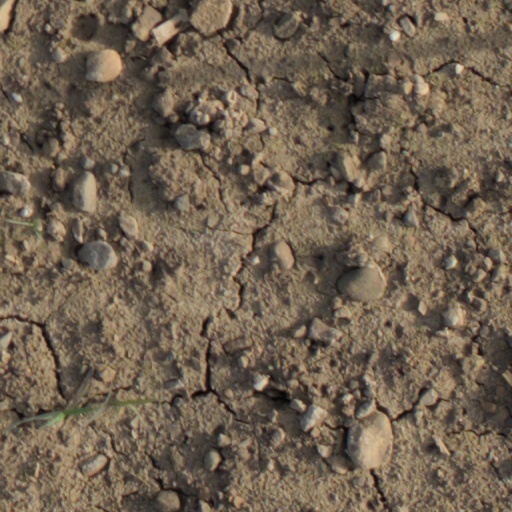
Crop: wheat